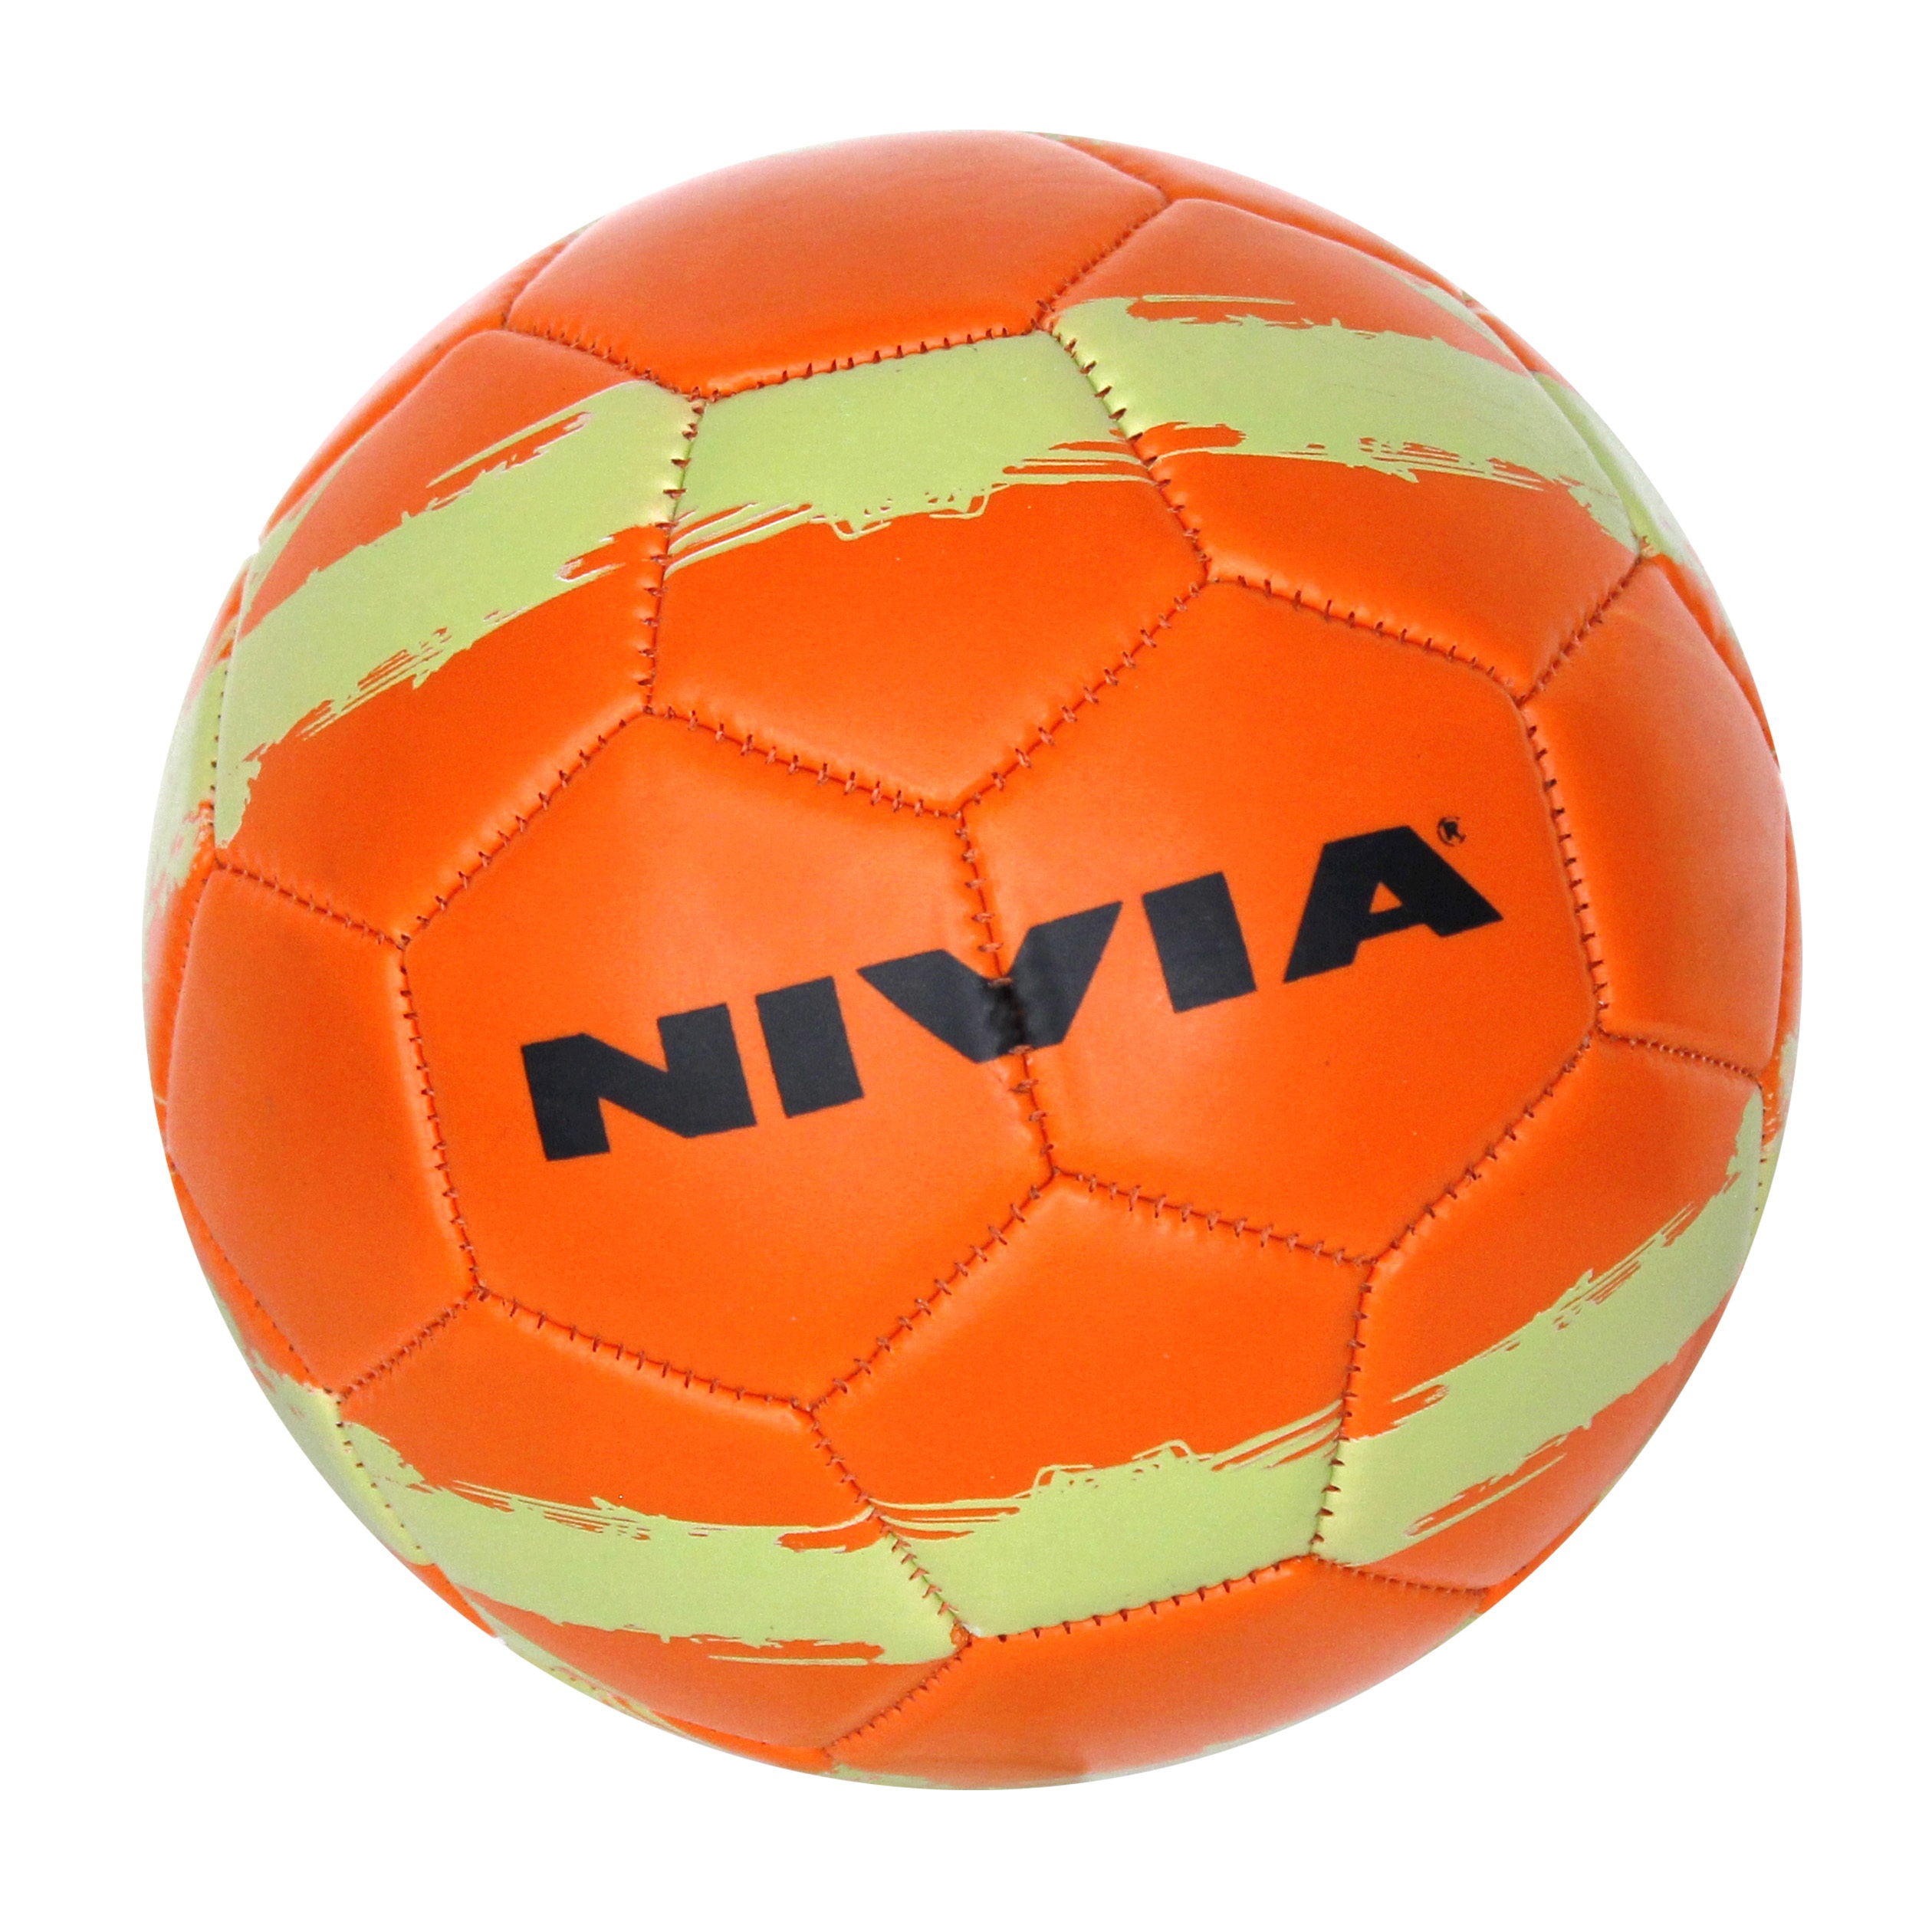
person, people, sport, field, game, boy, country, travel, cup, audience, orange, basketball, flag, soccer, club, professional, football, stadium, goal, player, world, sports equipment, 2016, competition, national, men, international, arena, spain, team, location, sports, net, ball, media, new, euro, match, 3d, up, famous, championship, event, coach, tournament, trophy, winner, champion, delhi, uefa, kick, league, mumbai, kolkata, bollywood, euro 2016, athletico de kolkatta, santosh, jalandhar, punjab, jammu, mp, gurgaon